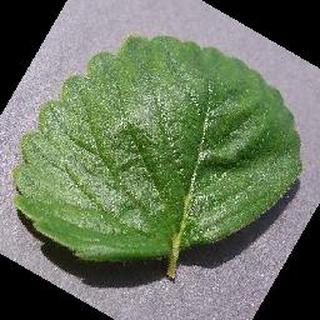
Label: healthy_strawberry